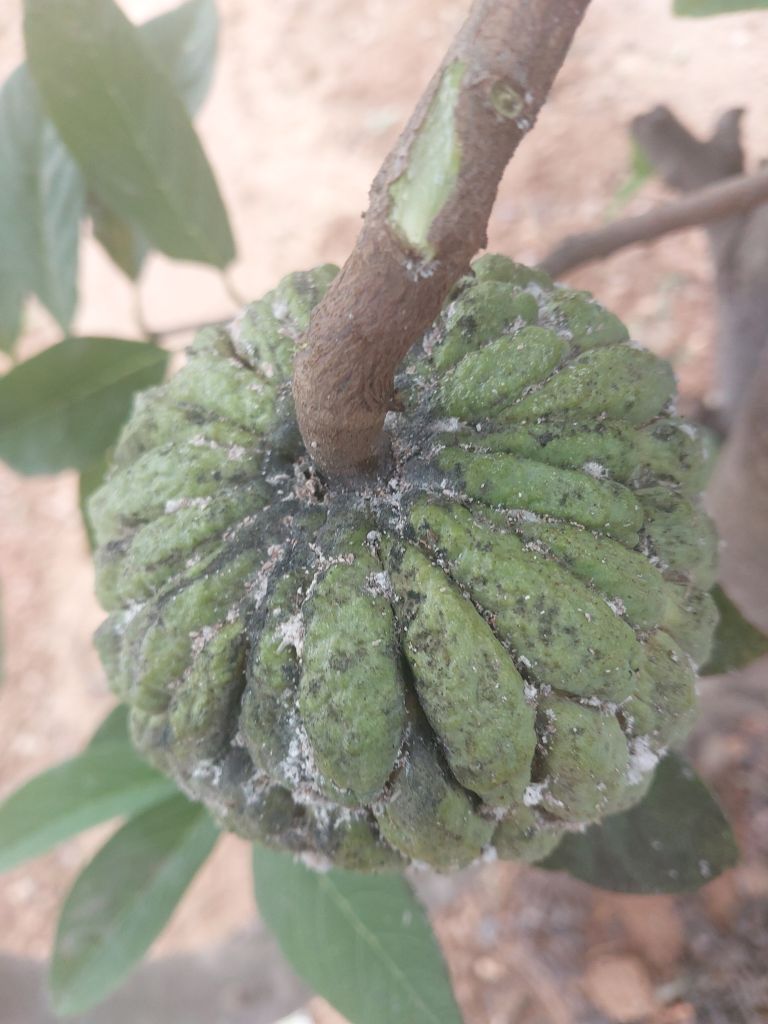
Disease label: Blank Canker